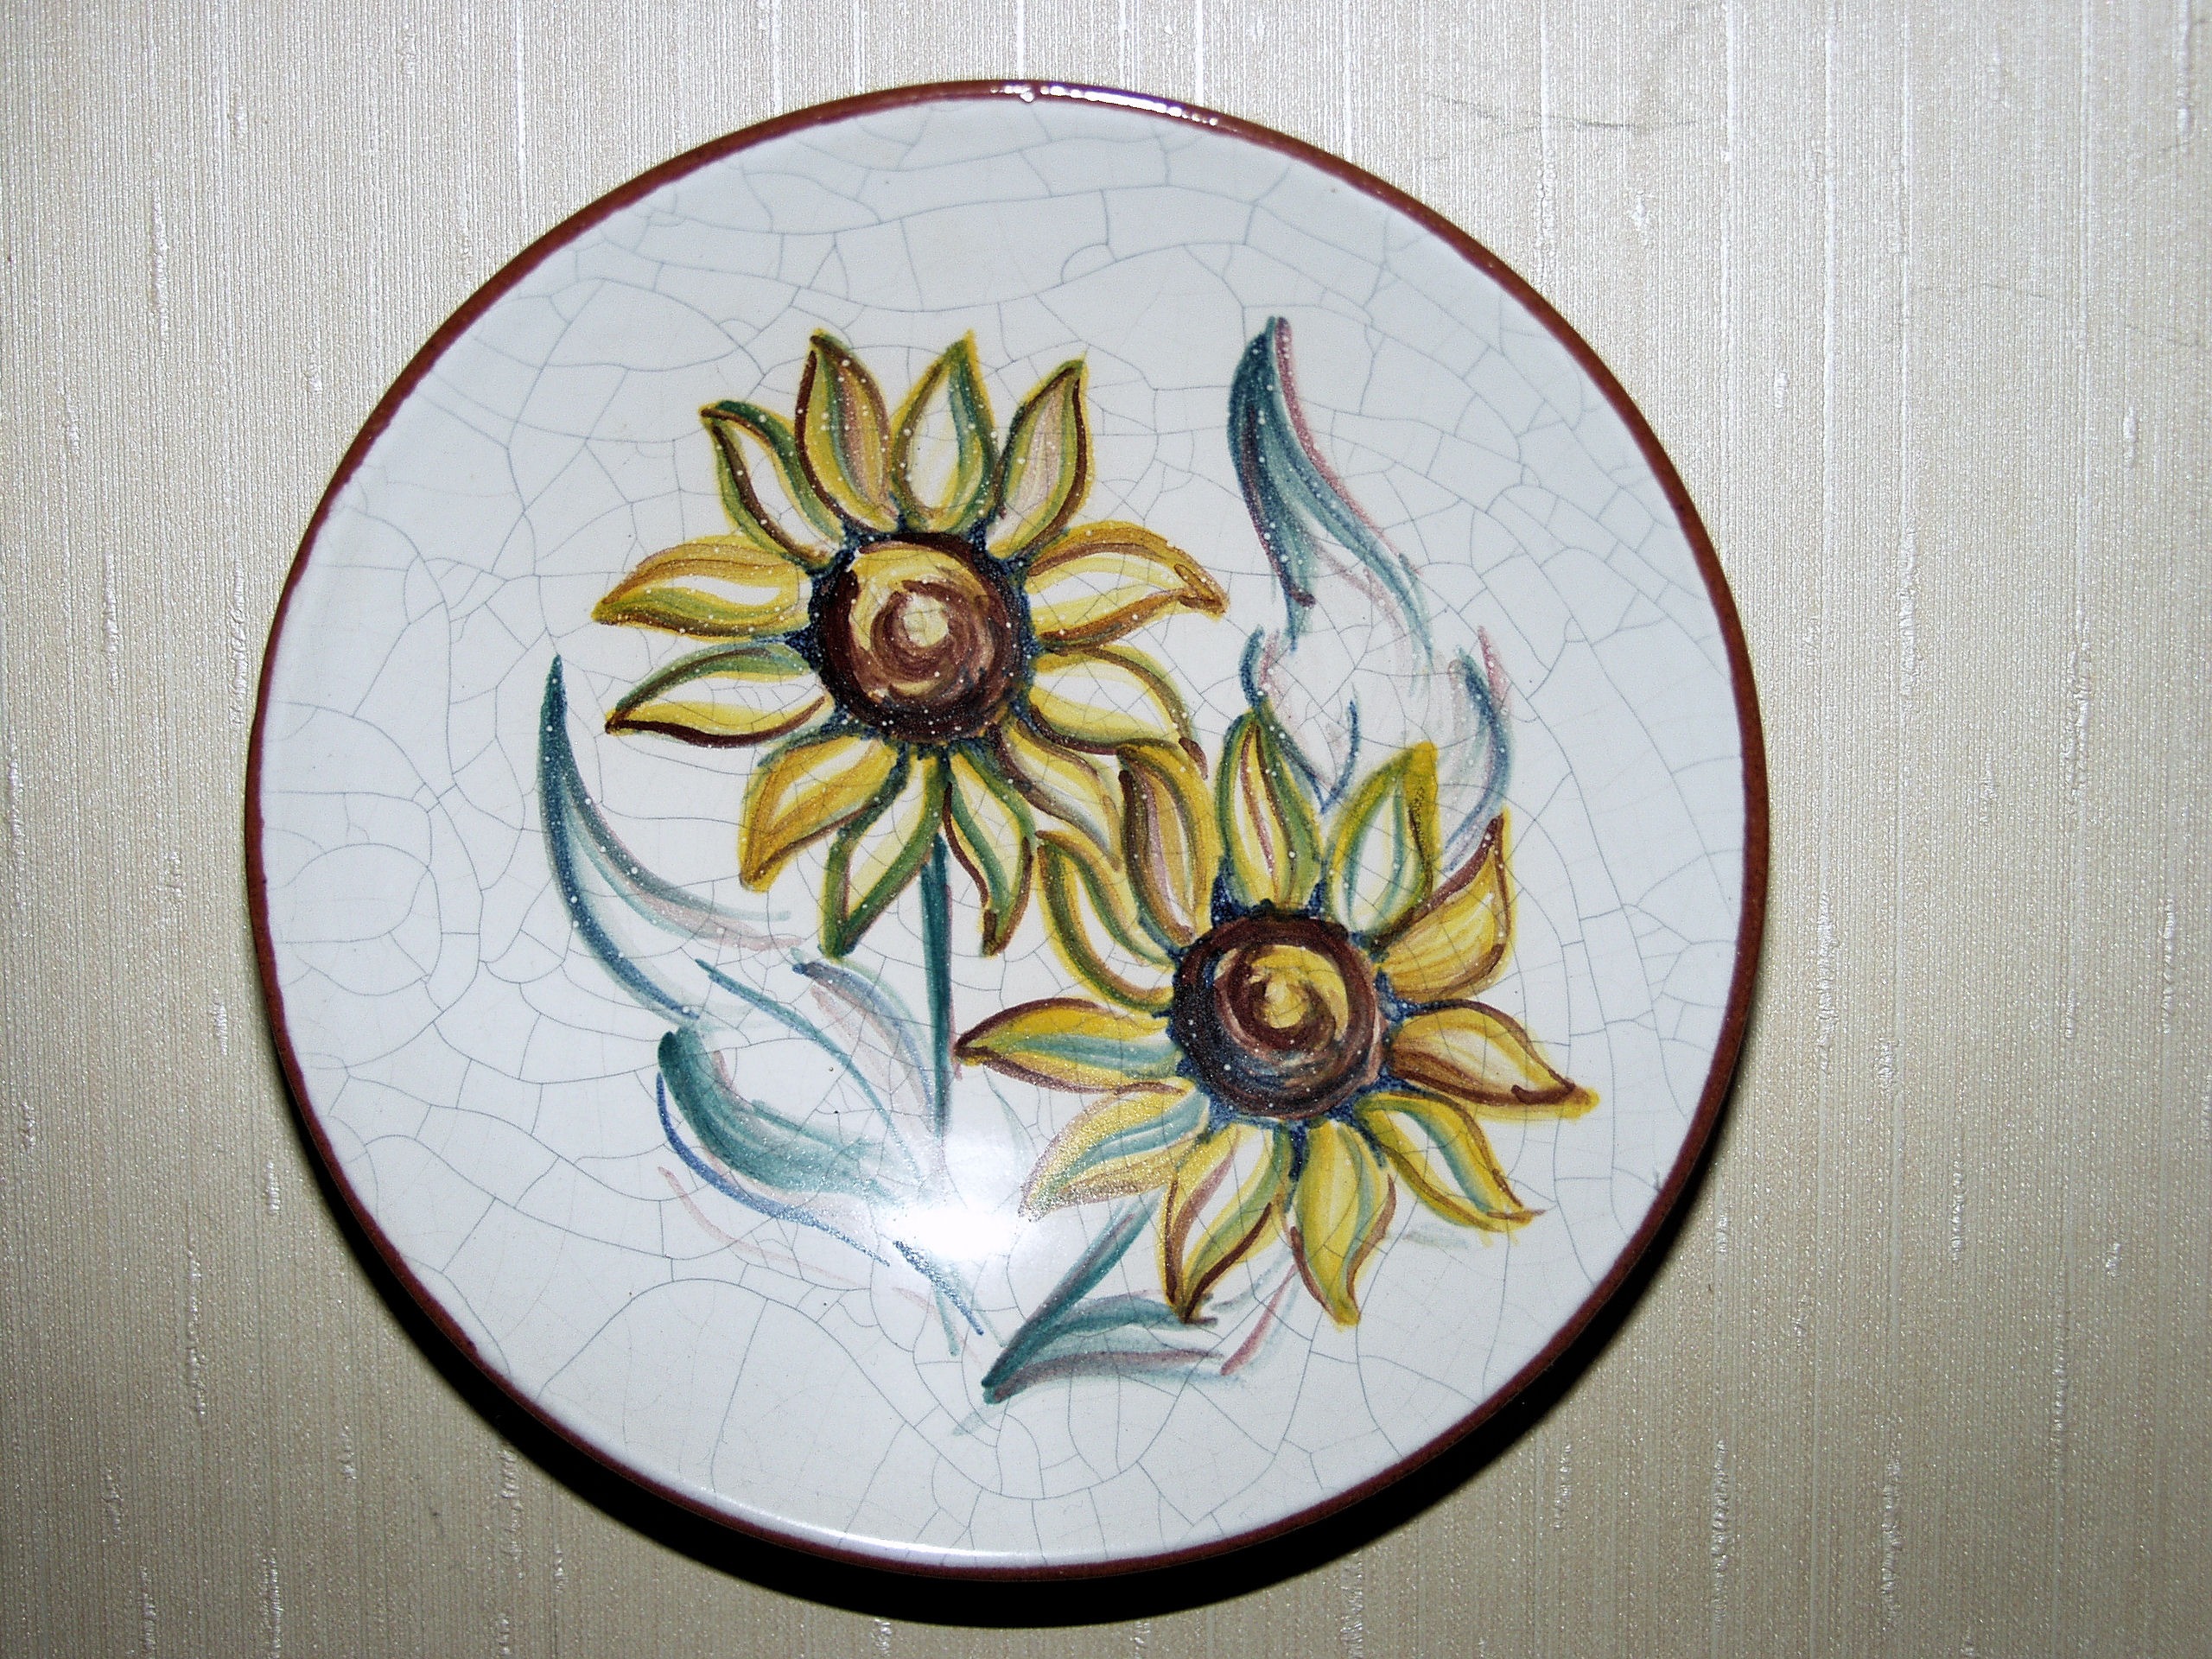
leaf, flower, glass, decoration, ceramic, plate, colorful, material, circle, painting, flowers, art, sketch, drawing, fragile, dishware